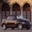
Label: automobile